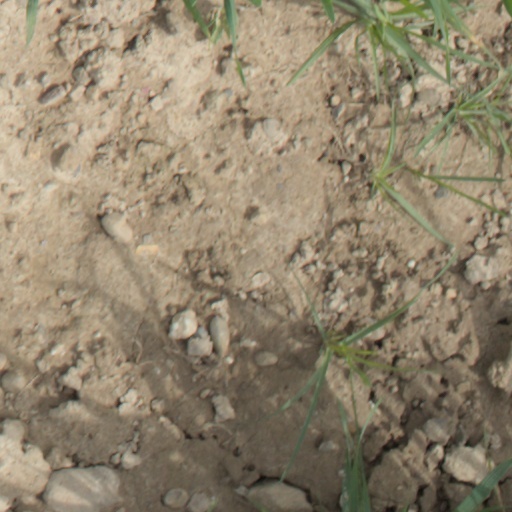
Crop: wheat